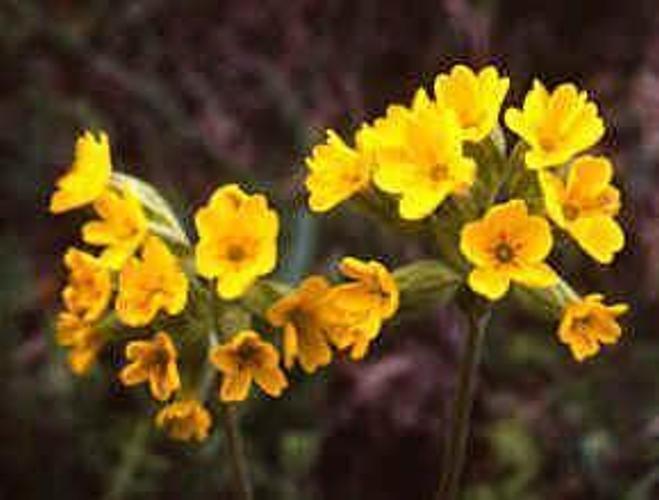
Flower: Cowslip